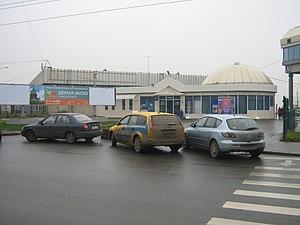
Saint-Pétersbourg. Île Vassilievski.